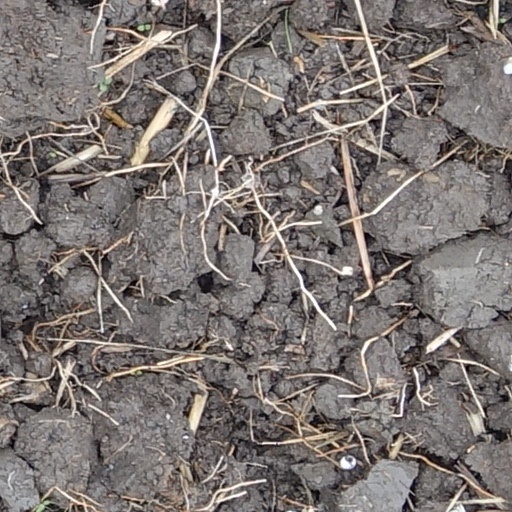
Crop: wheat